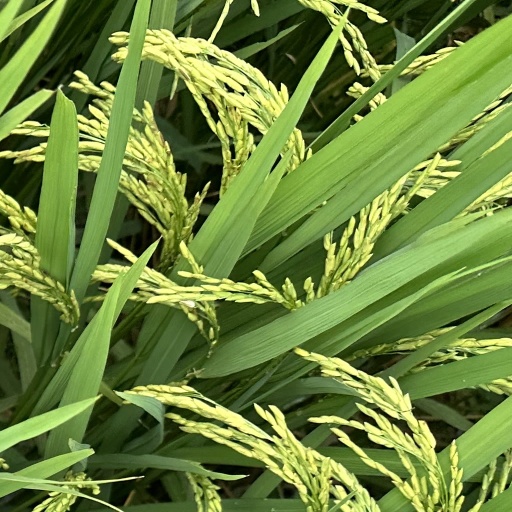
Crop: rice